Theaster Gates

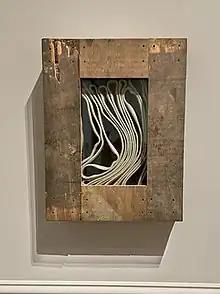
"In Case of Race Riot Break the Glass" (2011) at the National Gallery of Art's showing of "Afro-Atlantic Histories" in 2022

Gates' early work centered on his training as a ceramicist and study of comparative religions, and "many of his early projects addressed the shared significance of pottery in Japan culture and African-American cultures".